The History of the Runestaff

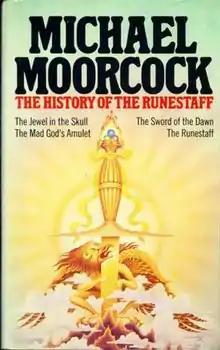
Dust-jacket from the first edition

The History of the Runestaff is an omnibus collection of four fantasy novels by British writer Michael Moorcock, consisting of "The Jewel in the Skull", "The Mad God's Amulet", "The Sword of the Dawn", and "The Runestaff". Charting the adventures of Dorian Hawkmoon, a version of the Eternal Champion, it takes place in a far-future version of Europe in which the insane rulers of the Dark Empire of Granbretan (the name given to what was once Great Britain) are engaged in conquering the continent. Written between 1967 and 1969, it is considered a classic of the genre, and has proven highly influential in shaping subsequent authors' works.